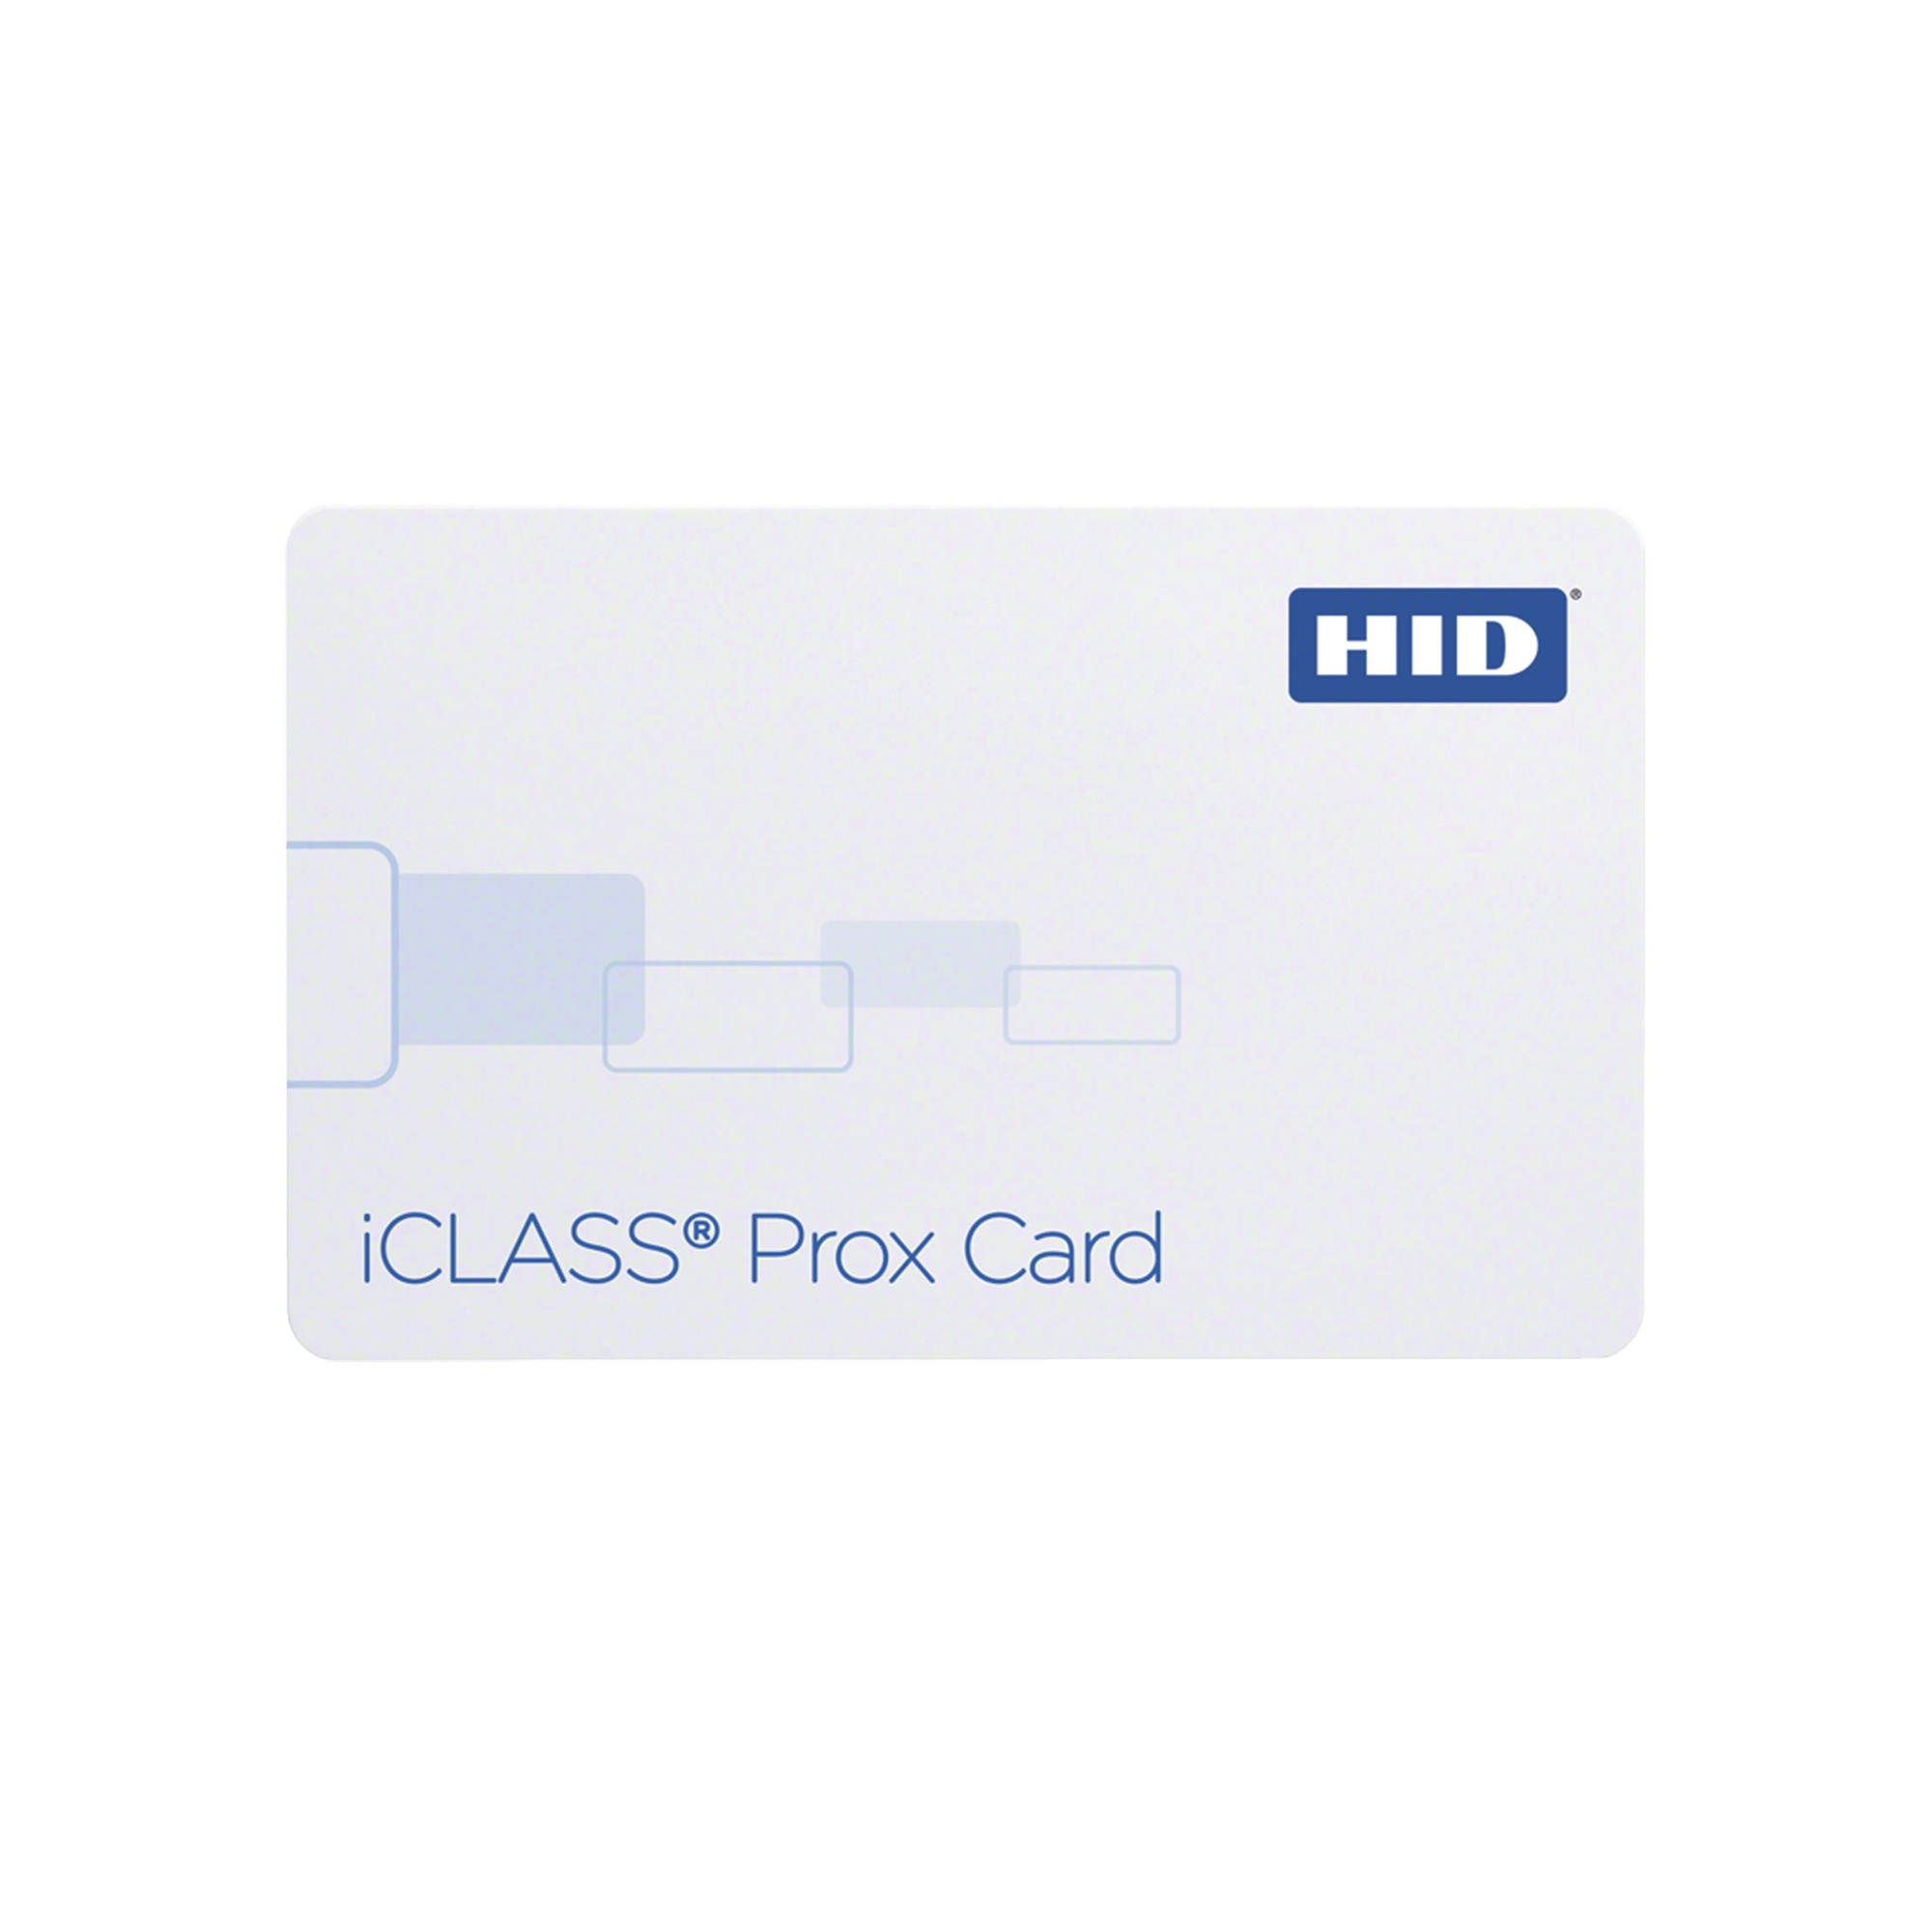
Tarjeta DUAL iClass + Proximidad 2120/ PVC Compuesto/ Garantía de por Vida
Características Referencia HID: 2120BGGMNM. PVC Compuesto más resistente que el PVC convencional. Memoria de 2 k Bits (256 Bytes) con 2 áreas de aplicación. La programación de iClass y PROX es diferente. Acabado Gloss. Númeración impresa sobre la tarjeta. No tiene perforación&comma; puede ser perforada verticalmente&comma; cuenta con indicadores de ranuras verticales. Frecuencia de operación: 13.56 MHz para tecnología iClass y 125 KHz para tecnología PROX. Material: Estándar PVC Compuesto (más resistente). Dimensiones: 5.40 x 8.57 x 0.084 cm. Peso: 6.8 g. Retención de los datos: Hasta por 10 años. Producto sobre pedido. ¿Cómo comprar tarjetas HID? Todas las tarjetas de HID son de programación personalizadas por lo que es necesario proporcionar información adicional. En este modelo es necasario indicar la información por duplicado&comma; una para iClass y otra para PROX. Requiere un mínimo de orden de 100 pzs. Es indispensable para procesar cualquier orden de compra: Formato: Confirmar que es H10301&comma; es decir&comma; 26 bits. Código de sitio (Site Code / Facility Code): (0 a 255&comma; si es formato 26 bits H10301). Consecutivo (rango): La numeración que tendrán las tarjetas ( Entre 0-65535 si es a 26 bits H10301). Finalmente indicar si desea que el número de la tarjeta este impreso sobre la misma. Se puede llenar el siguiente formulario y enviarlo a su ejecutivo de ventas para procesar su solicitud. Todas las compras de este modelo a través de este portal están sujetas al envío de la información indispensable para procesar la compra. Producto sobre pedido
Brand: HID
Category: Electronics > Electronics Accessories > Computer Components > Input Devices > Electronic Card Readers